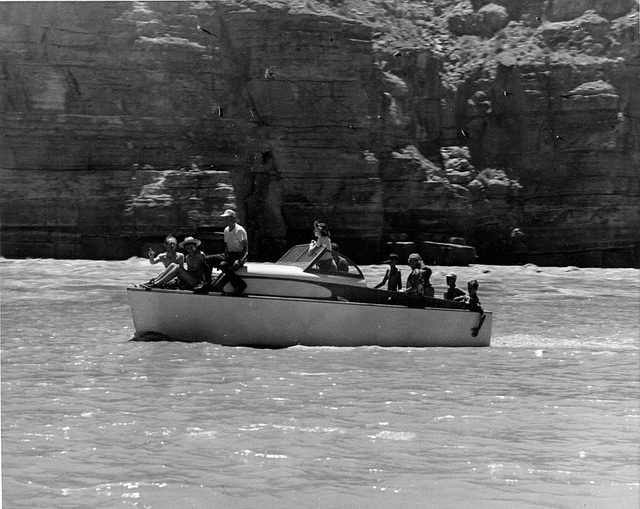
A group of people riding on the back of a boat in the ocean.

a large group of people on a boat with a rock face behind them

A small boat with people in the back, at the drivers seat area and also sitting on the front of the boat as it is in the water.

A boat full of people moves down a sunny river.